London Pride (beer)

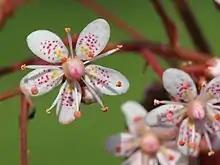
"Saxifraga × urbium", known as "London Pride", a bombsite flower seen during the London Blitz, gave its name to the beer.

London Pride takes its name from a common name for the "Saxifraga × urbium" flower, in use by the 19th century. The flower provided shoots of recovery on the bombed sites left by the London Blitz of the early 1940s, and as such held symbolism for Londoners, celebrated in "London Pride", a patriotic song written in 1941 by Noël Coward.